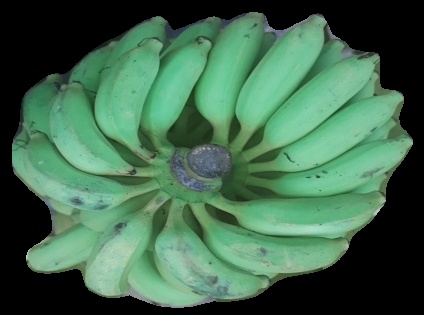
Variety: elakki-bale
Grade: grade2